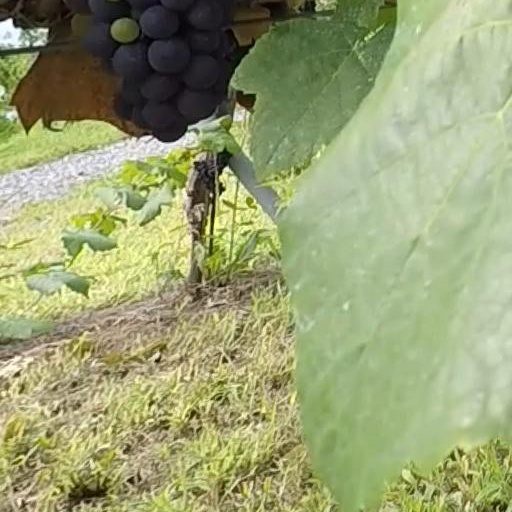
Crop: grape